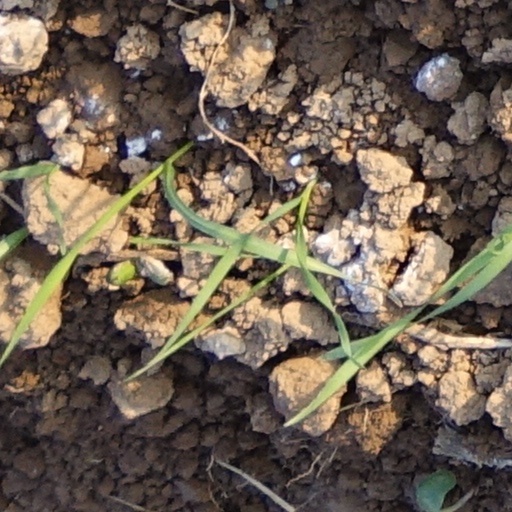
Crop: wheat